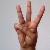
The image shows a hand gesture representing the letter 'W' in Indian Sign Language.